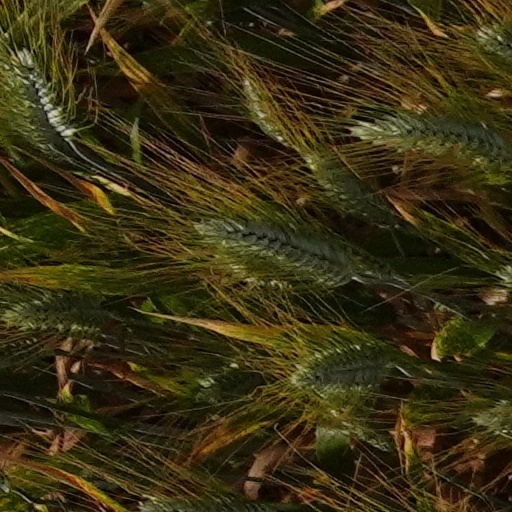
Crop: wheat